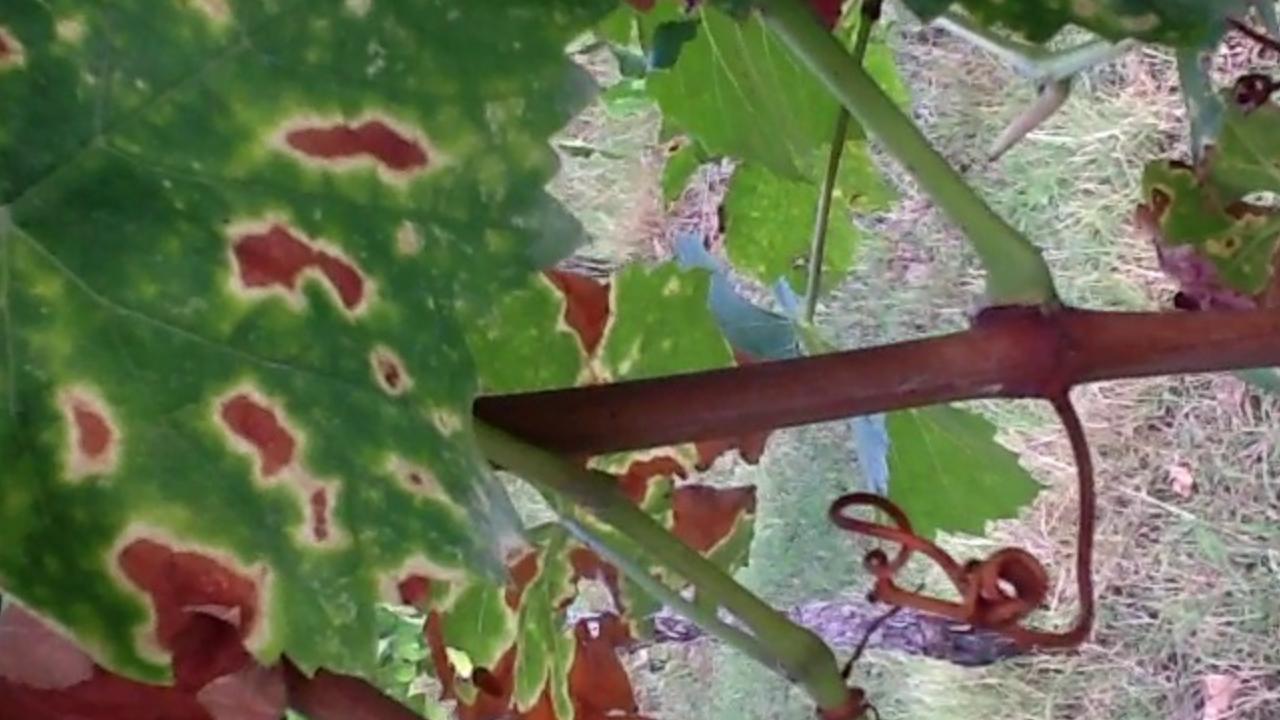
Label: esca